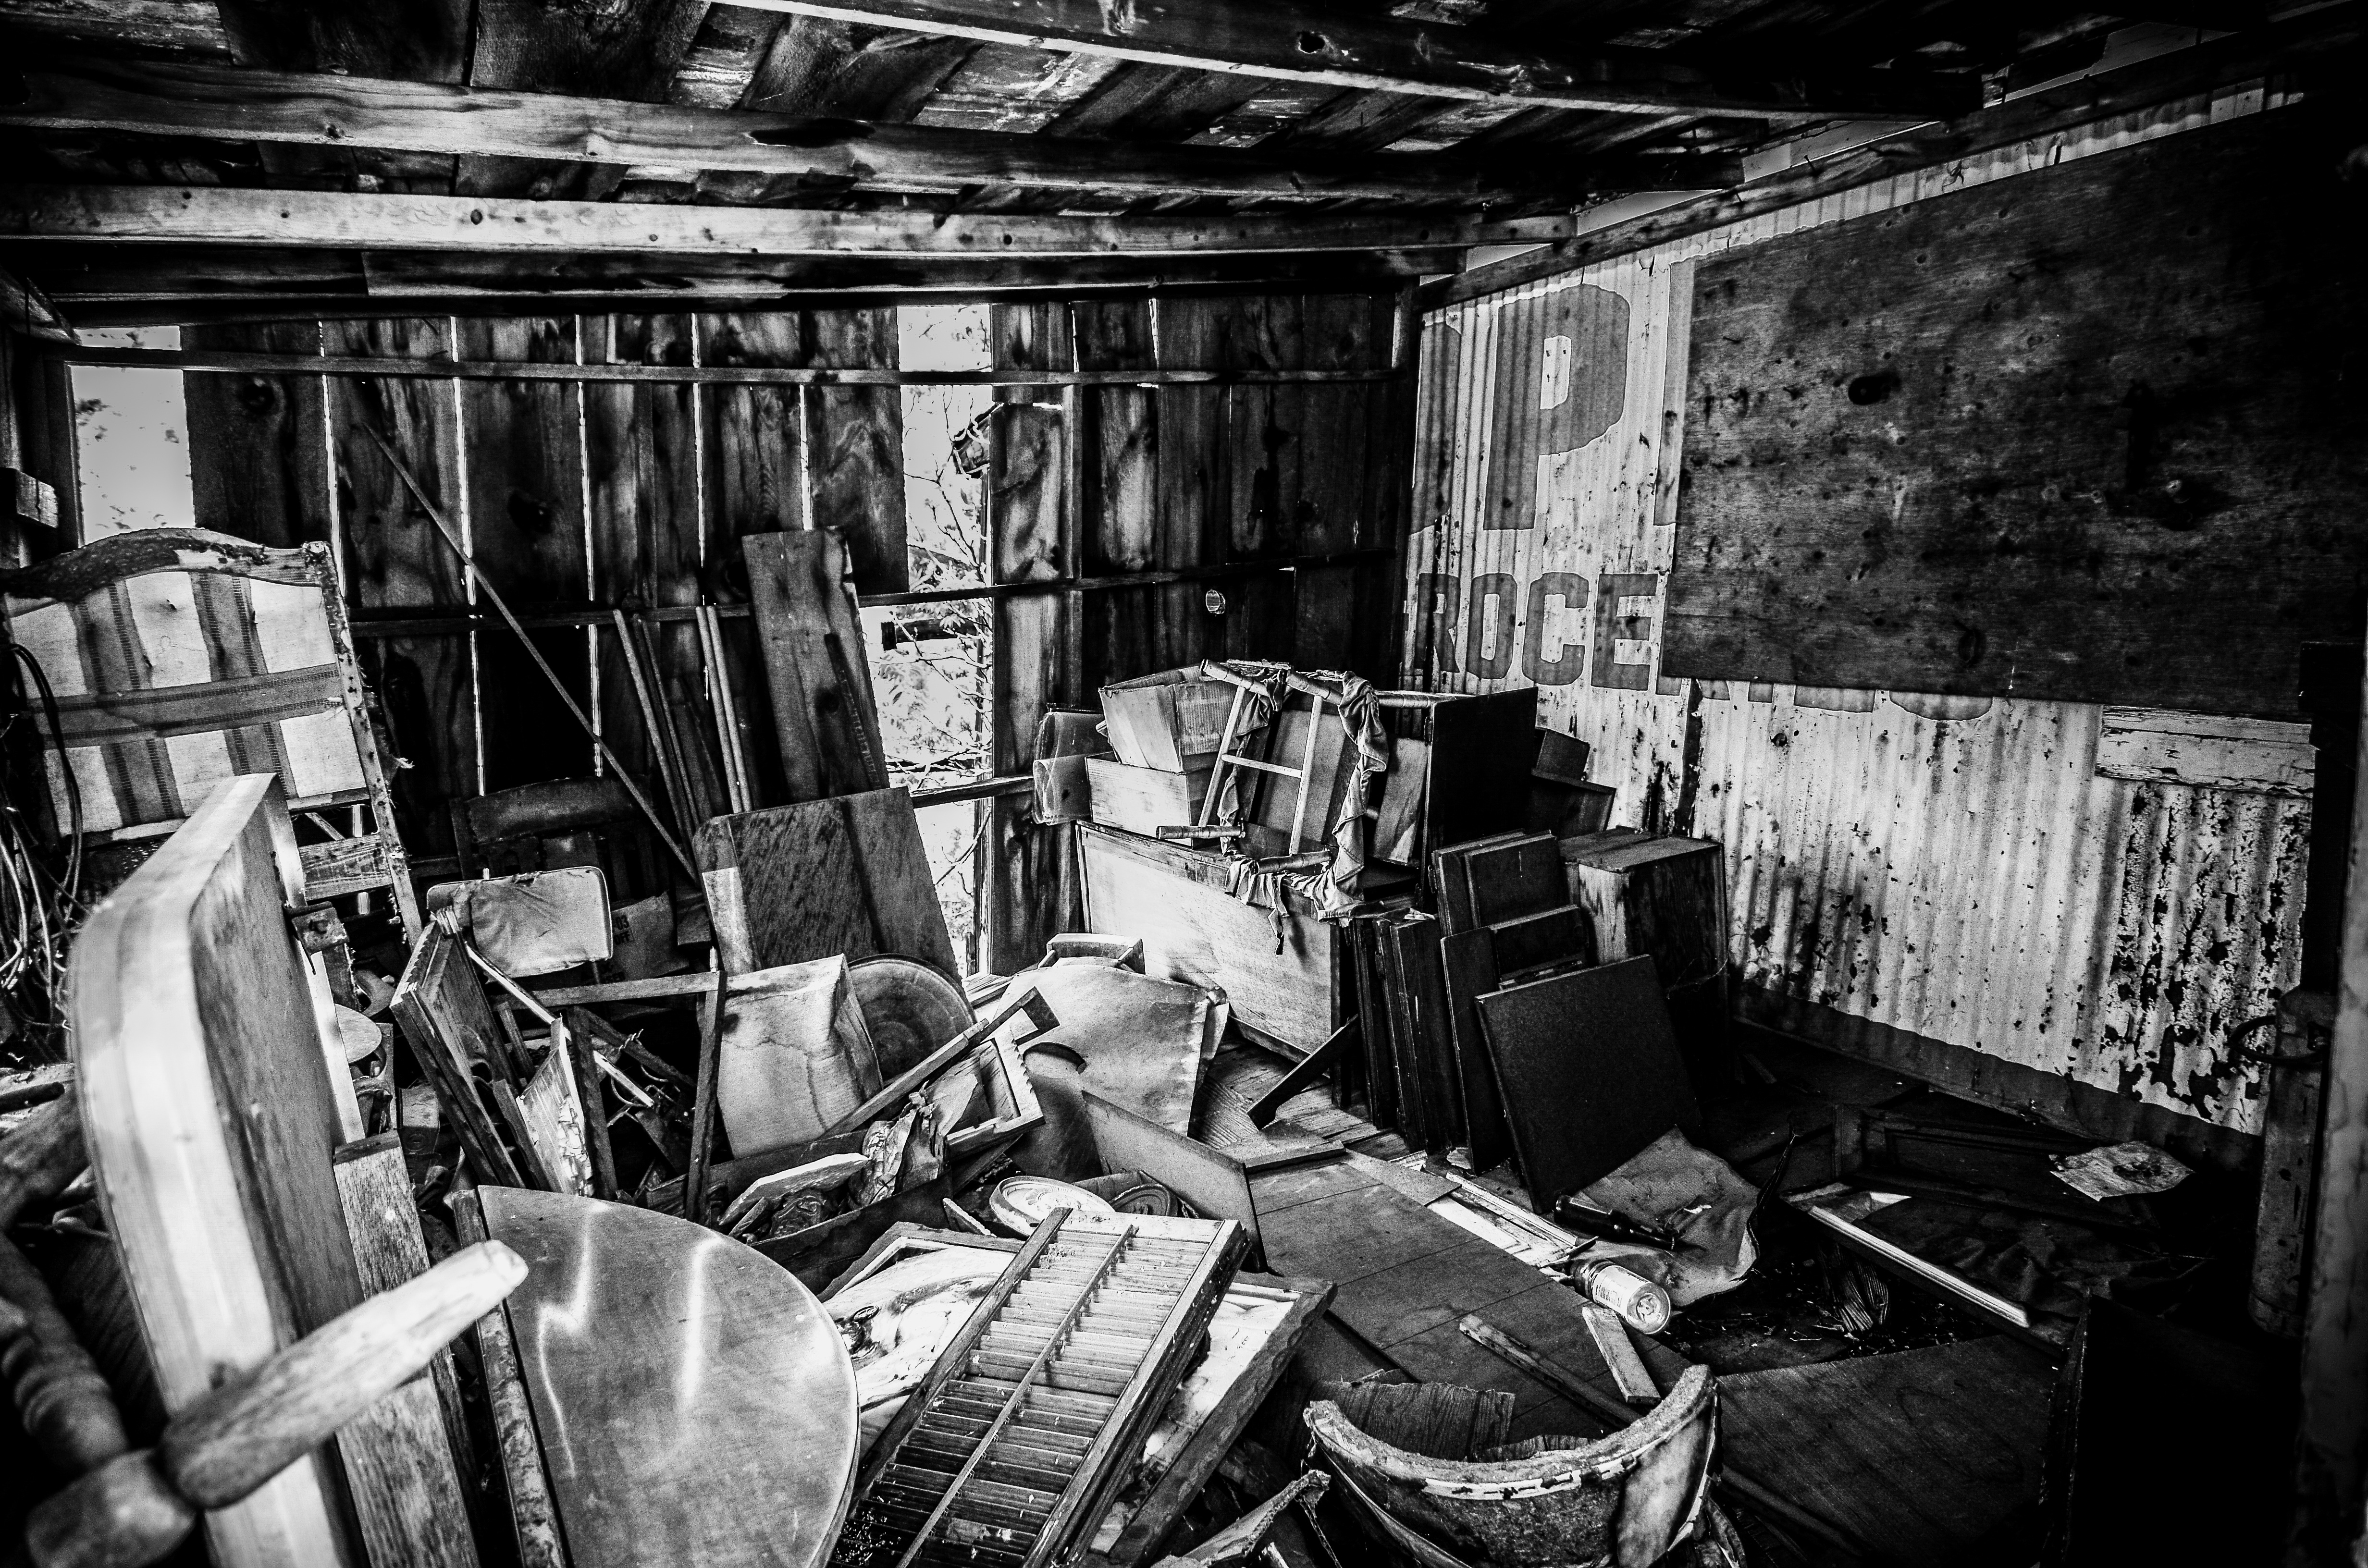
black and white, structure, wood, photography, factory, monochrome, dilapidated, photograph, clutter, monochrome photography, film noir